Moldavian Magnate Wars

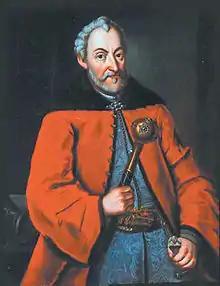
Chancellor Jan Zamoyski

Jan Zamoyski, Polish grand crown chancellor ("kanclerz") and military commander (grand crown hetman), known for his opposition towards the Habsburgs, had been a vocal supporter of Commonwealth expansion in the southern direction. Since the early plans made by Commonwealth King Stefan Batory for the war against the Ottomans, Zamoyski supported them, viewing those plans as a good long-term strategy for the Commonwealth. Any policy that was against the Ottomans was also supported by the Holy See, and Pope Sixtus V strongly expressed his support for any war between the Commonwealth and the Ottomans. Three powerful magnate families from the Commonwealth, the Potockis, Koreckis and Wiśniowieckis, were related to the Moldavian Hospodar (Prince or Voivode) Ieremia Movilă (Jeremi Mohyła), and, after his death in 1606, they supported his descendants.